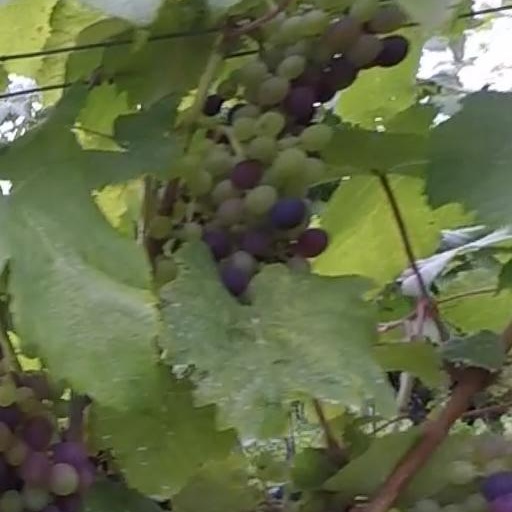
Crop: grape